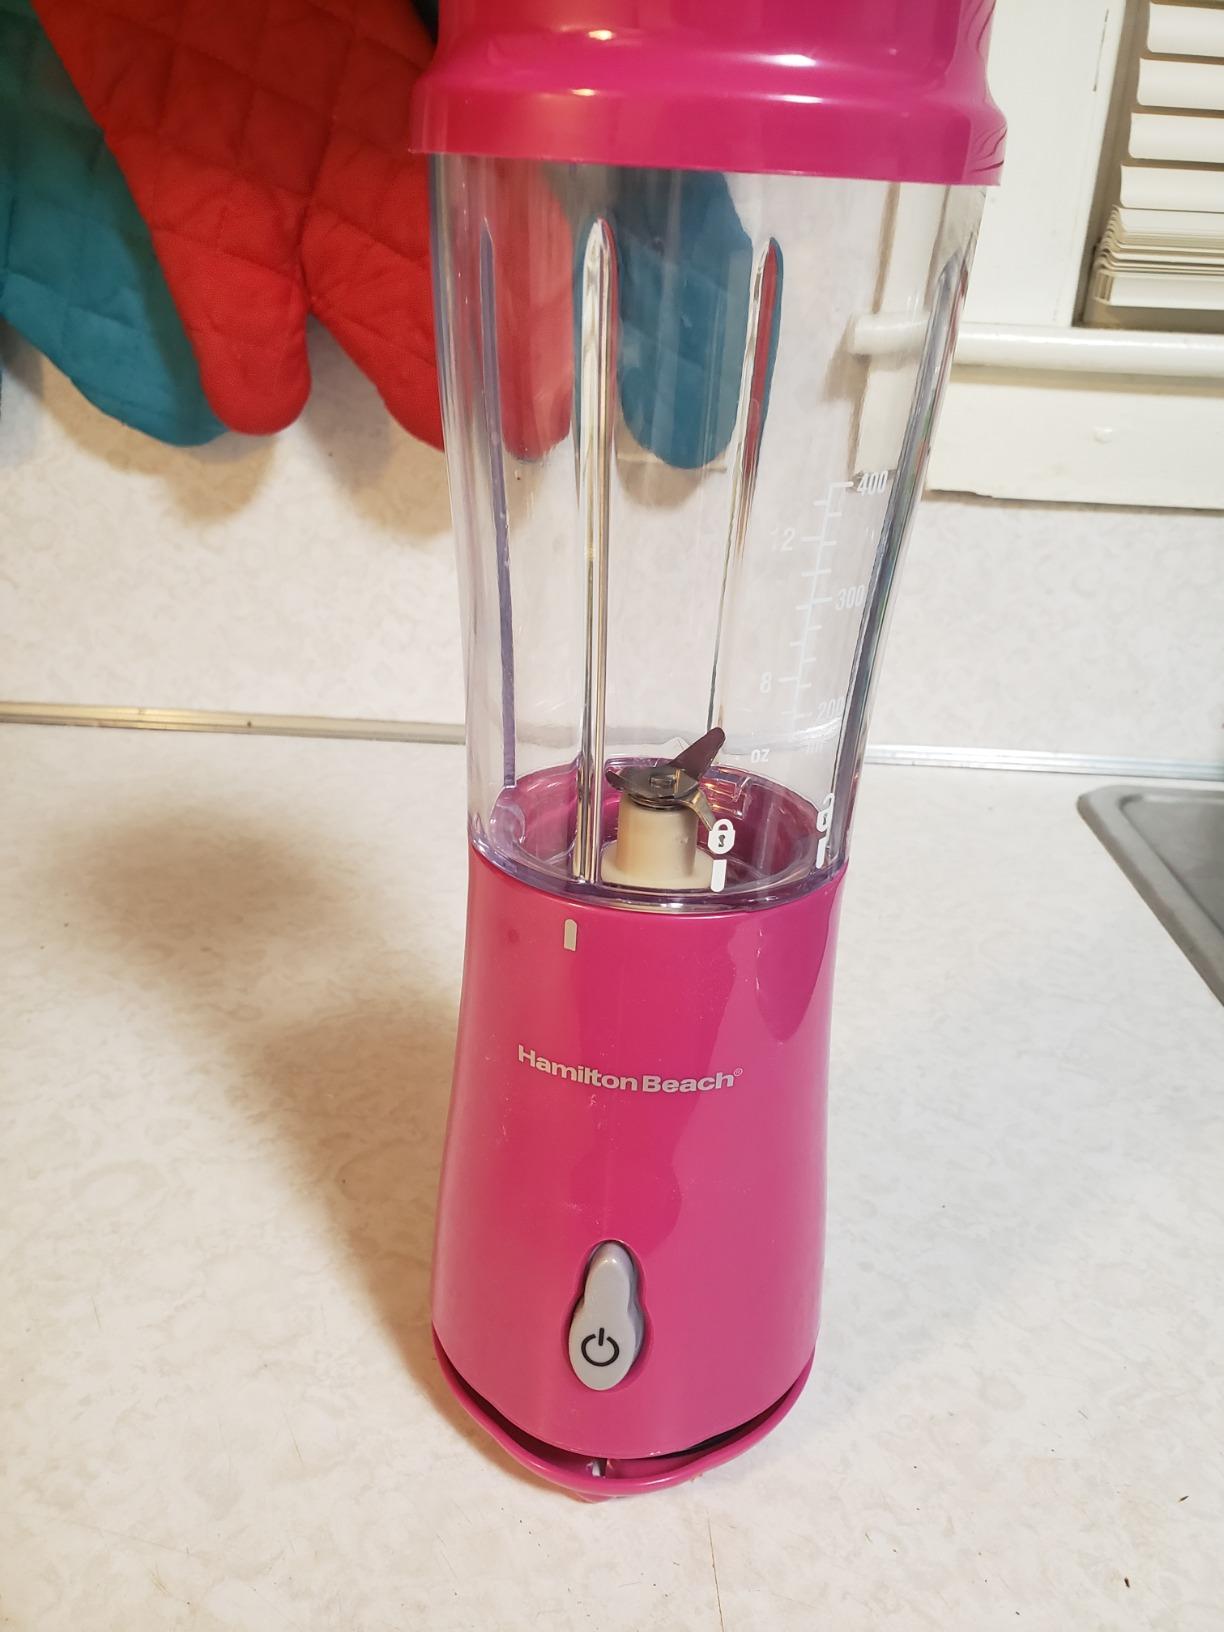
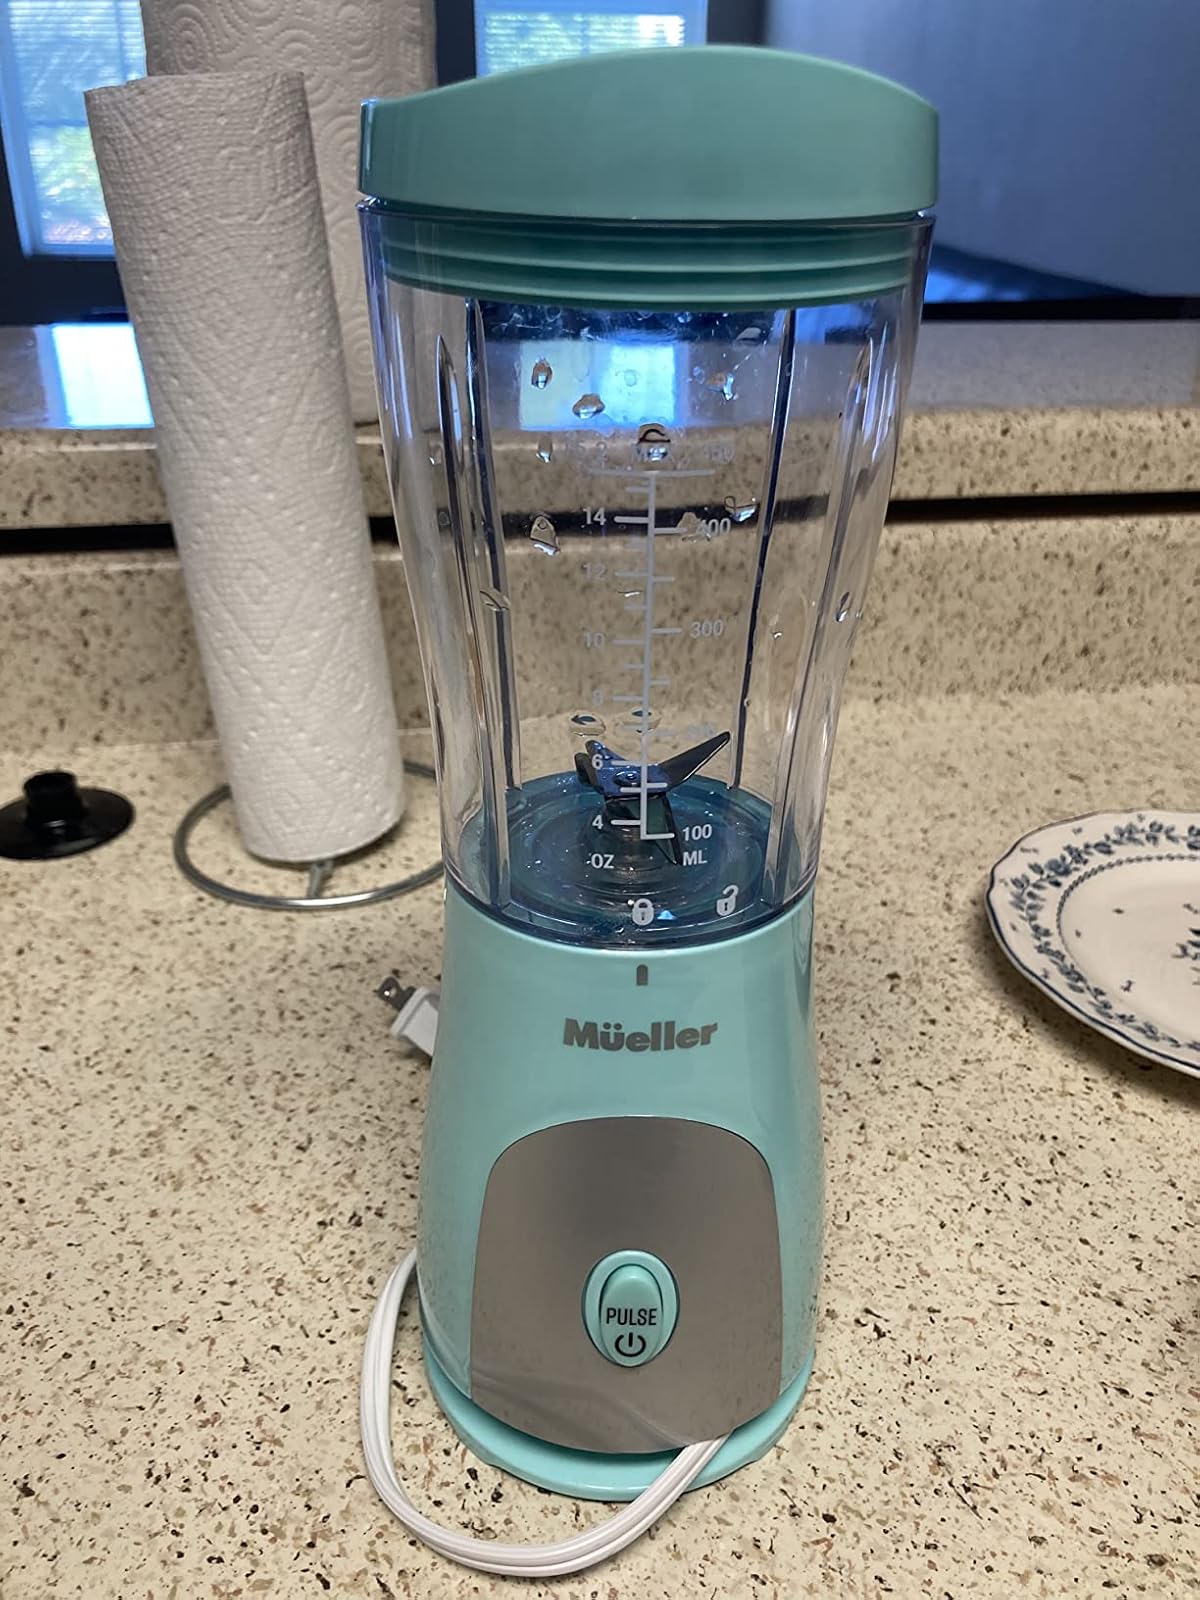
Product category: items_blender
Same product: no